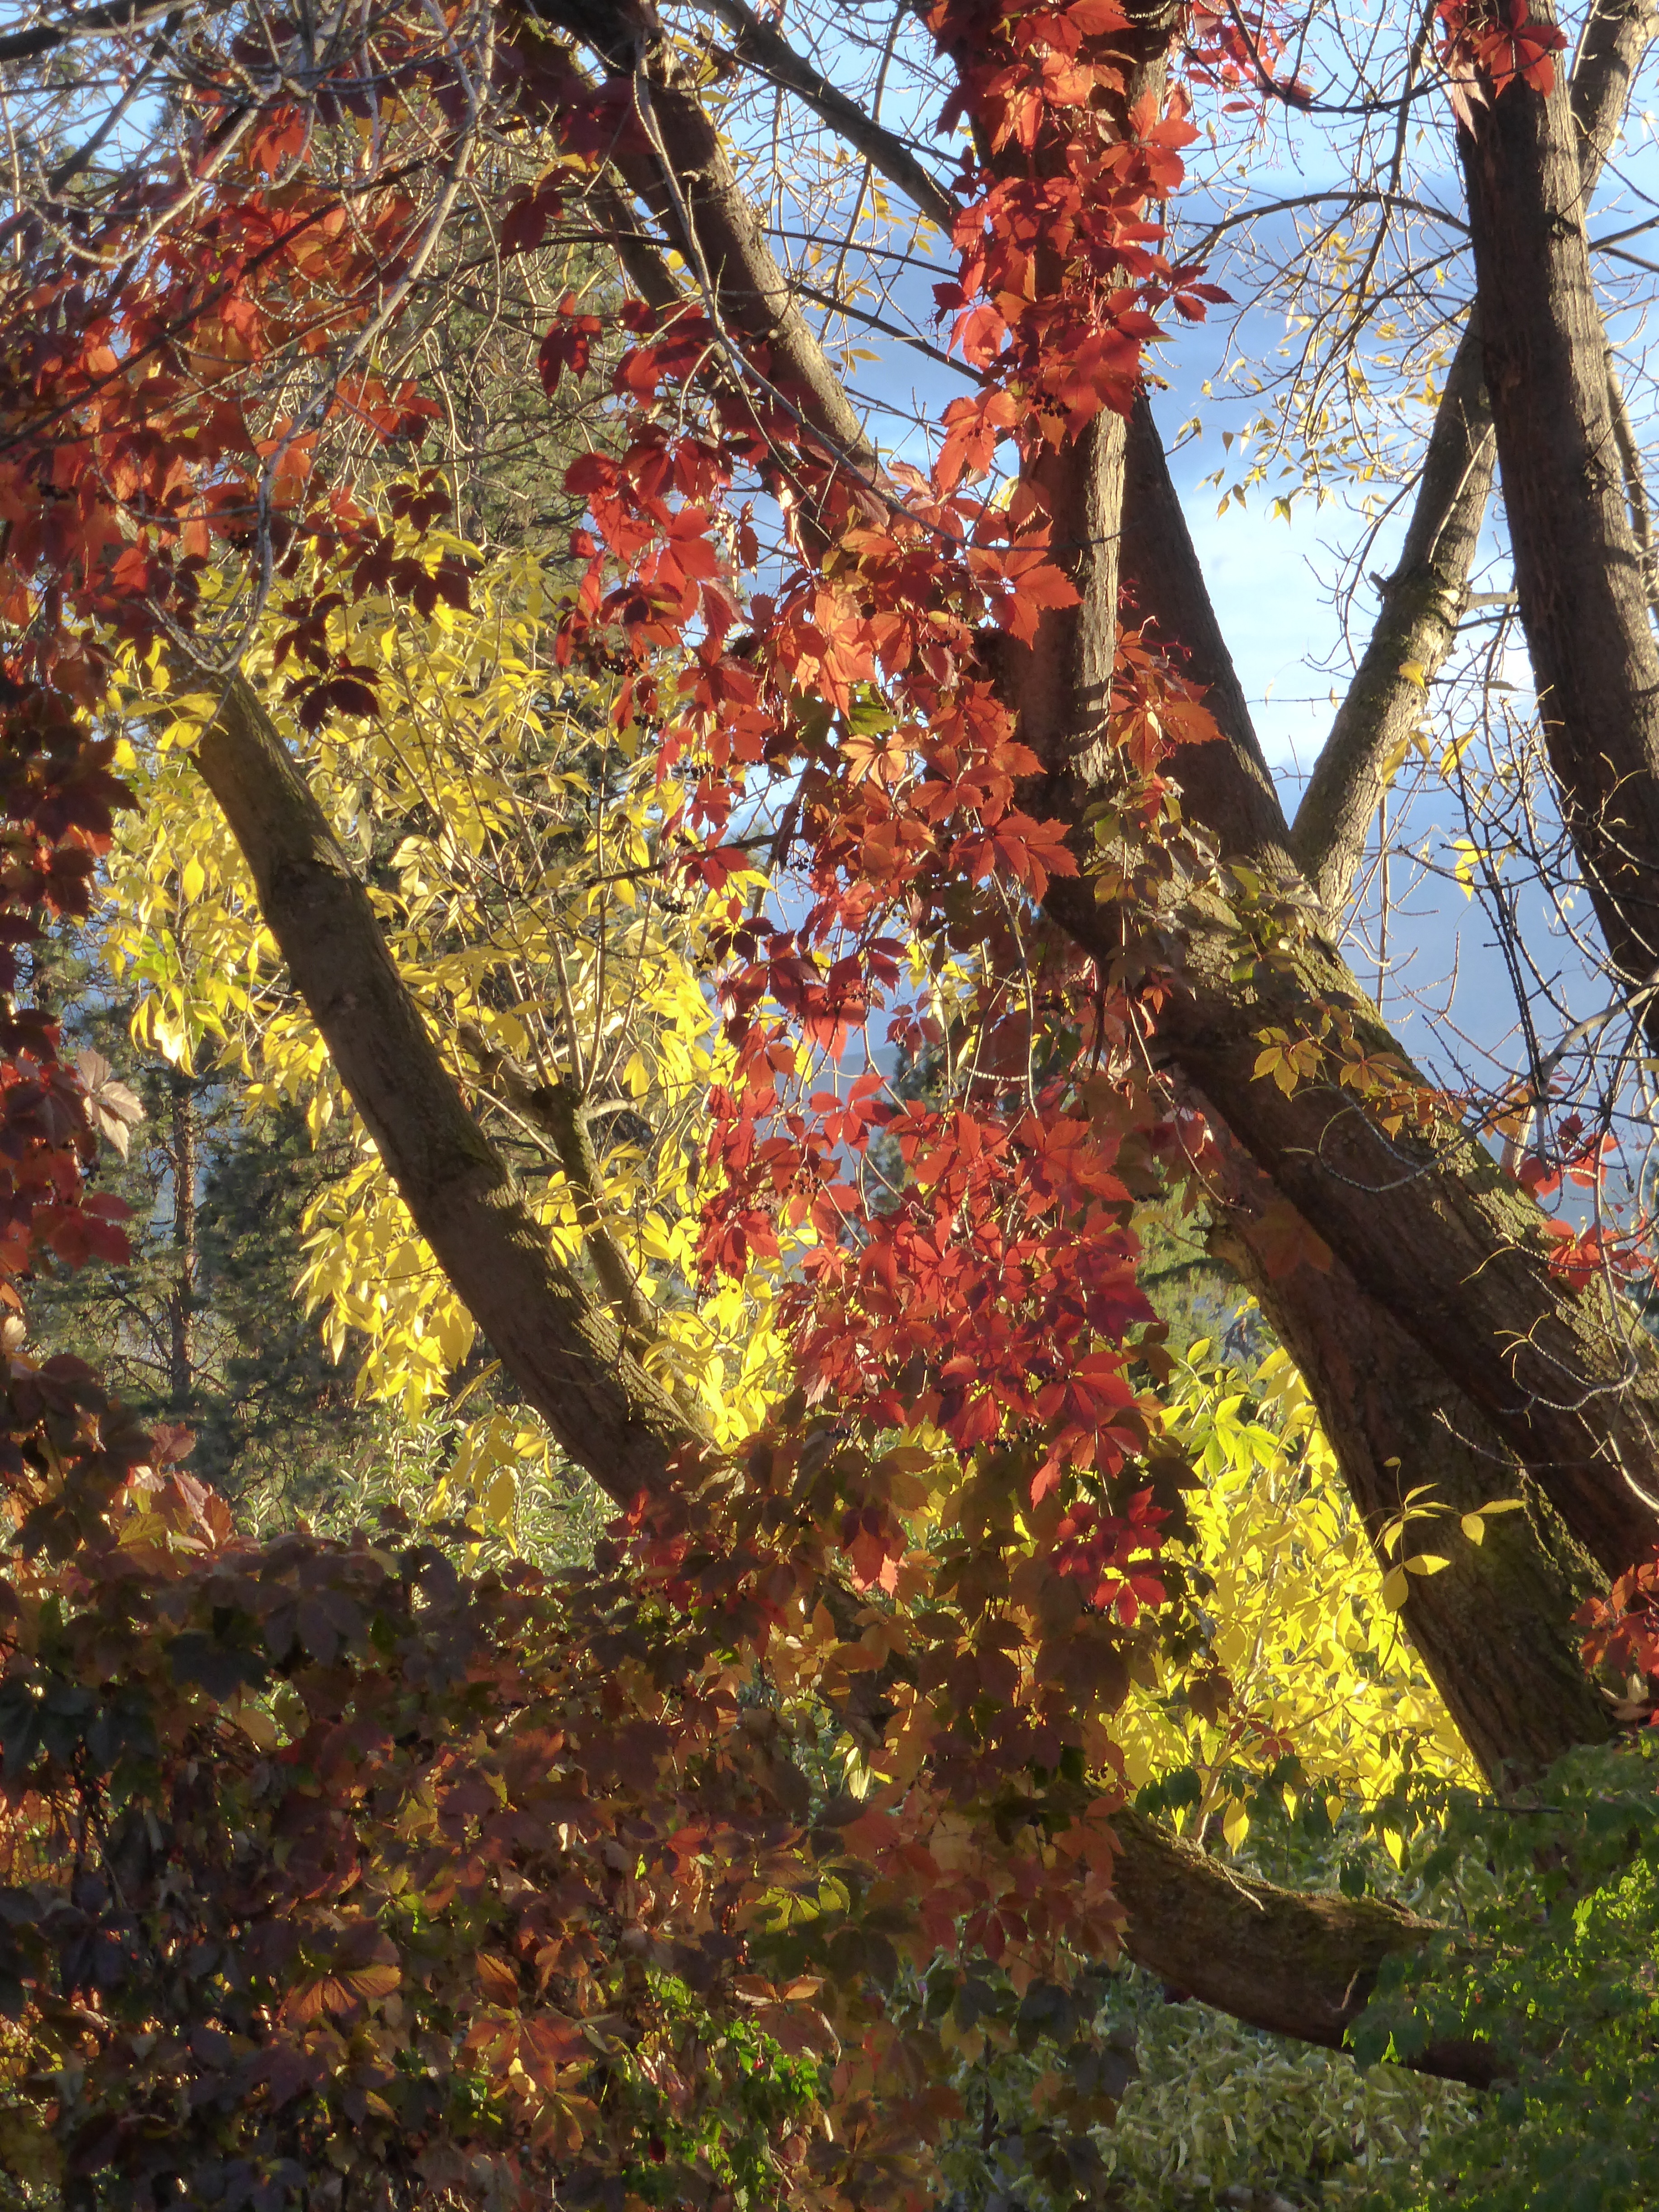
tree, forest, branch, plant, sunlight, leaf, fall, flower, foliage, orange, red, autumn, botany, yellow, flora, season, maple tree, leaves, deciduous, woodland, flowering plant, woody plant, land plant